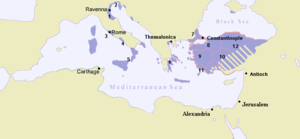
Le duché de Calabre est une partie italienne de l'Empire romain d'Orient qui, comme l'avaient fait l'Espagne byzantine et l'Afrique byzantine avant elle, utilise comme langue officielle et liturgique le latin, maintient les traditions latines et où les chrétiens suivent le rite latin. Ce territoire comprend à l'origine des parties des régions de la Calabre et des Pouilles actuelles, et plus tard seulement la partie méridionale de l'actuelle Calabre qui correspond à l'aire linguistique du calabrais.
Cette page concerne l'année 717 du calendrier julien.
La conquête musulmane de la Sardaigne est l'invasion et l'occupation de la Sardaigne byzantine une première fois de 710 à 778, dans la continuité de la conquête musulmane de la Sicile, puis de 1015 à 1016 dans la continuité de la conquête musulmane de la péninsule Ibérique.